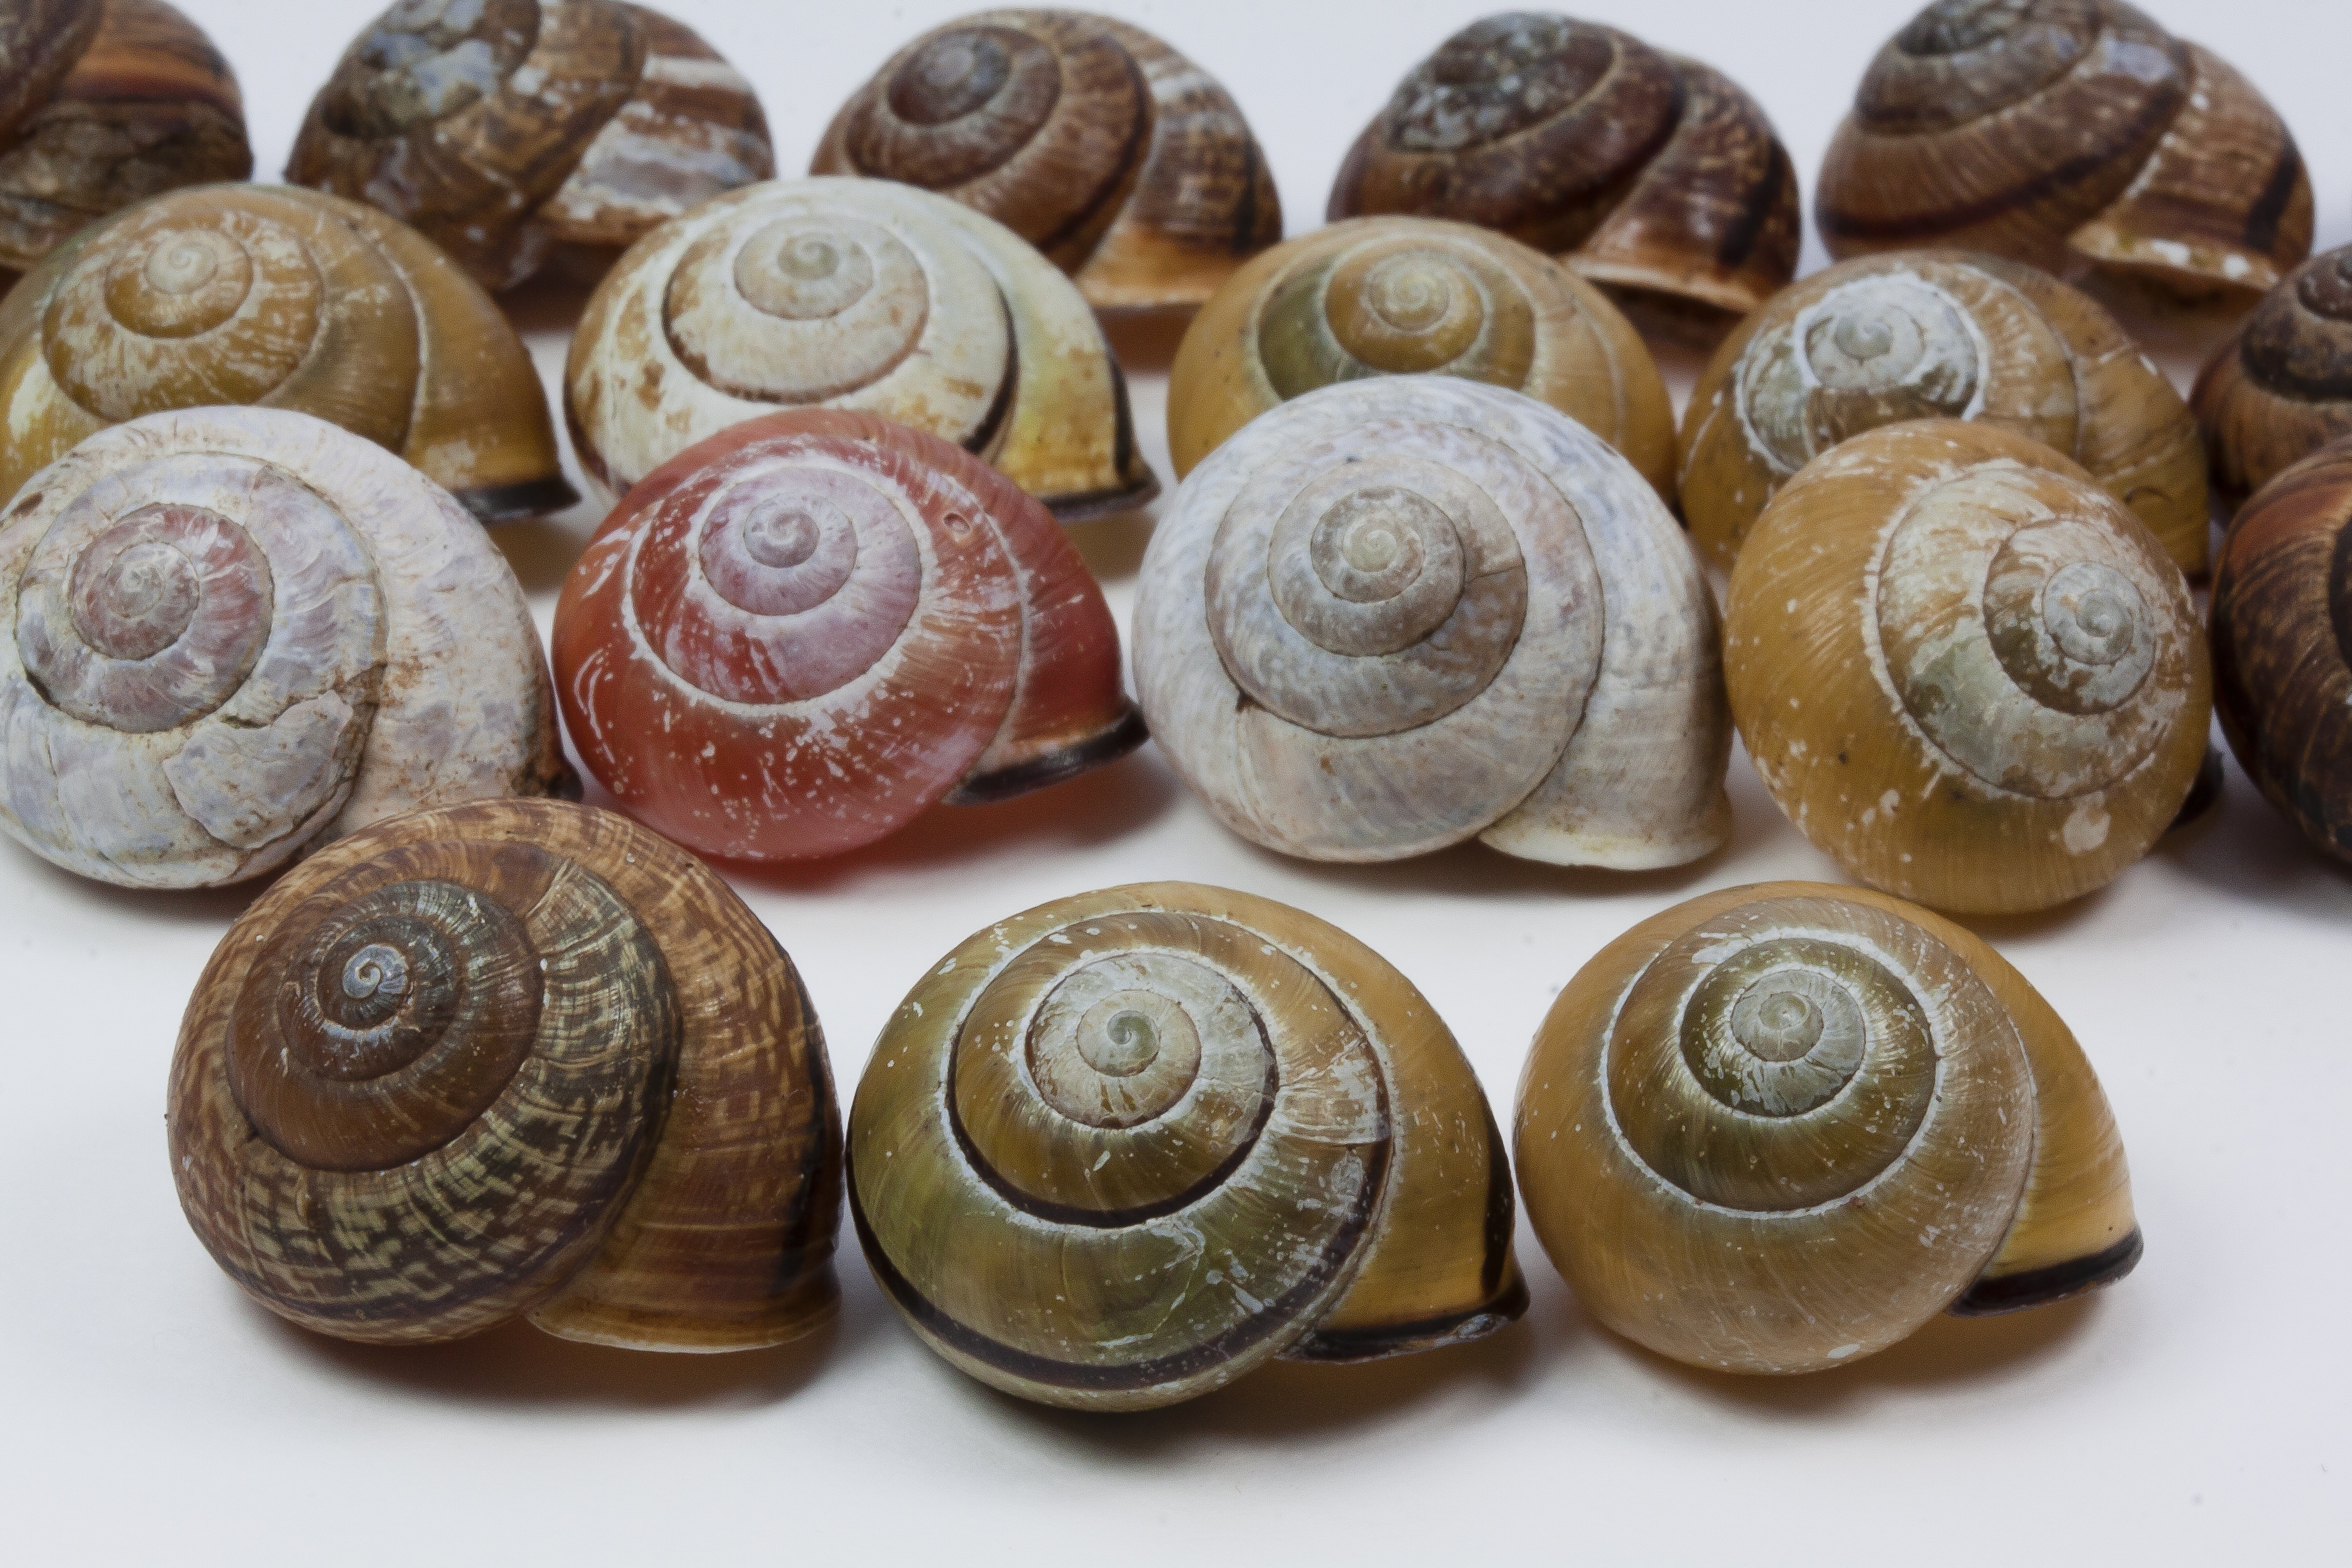
pattern, invertebrate, snail, series, reptiles, escargot, molluscs, snails, schnecken, snail shells, sea snail, shiitake, arianta arbustorum, schalenweichtiere, snails and slugs